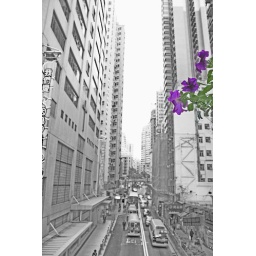
Flower focused in black & white